Comparison of rugby league and rugby union

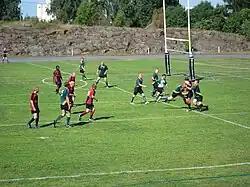
Griffins RFC Kotka, the rugby union team from Kotka, Finland, playing in the Rugby-7 Tournament in 2013

The team sports rugby union and rugby league share origins and thus have many similarities.